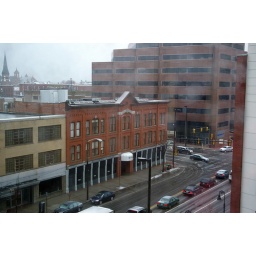
A shot outside my desk window at work in Manchester, NH. Snow, rain and hail -- Spring is here!